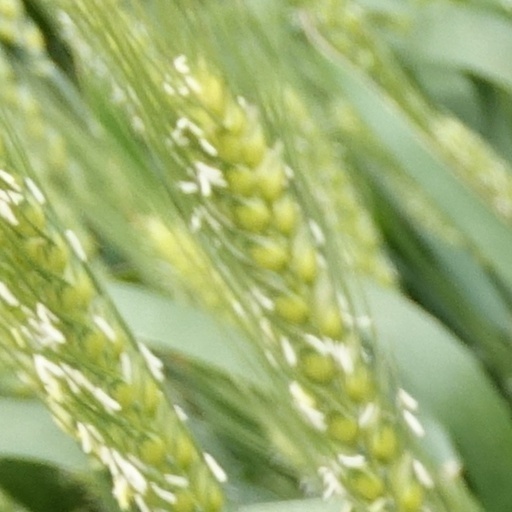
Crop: wheat